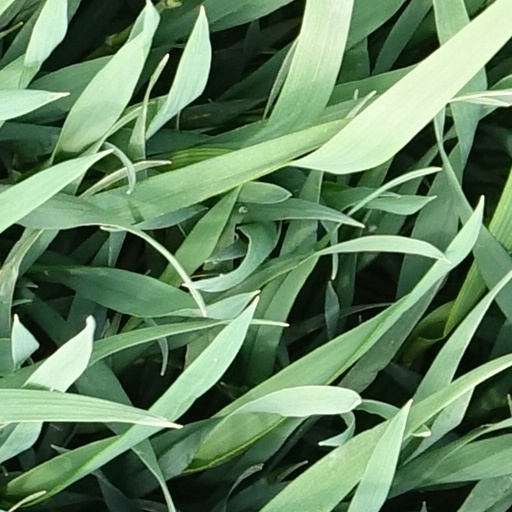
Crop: wheat